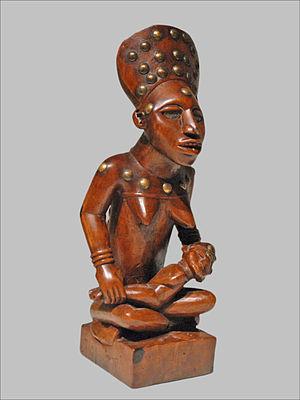
Materna est une peinture à l'huile sur toile couchée sur carton, réalisée en 1984 par le peintre congolais Frédéric Trigo Piula. Avec « Ta Télé », elles sont considérées comme les deux œuvres les plus notables de l’artiste. En effet, c'est en les exposant à Libreville au centre international des civilisations bantu, lors de la biennale de l’art Bantou contemporain en 1985, que Susan Vogel, conservatrice et experte en art africain, découvre ses travaux et le contacte à Brazzaville. C'est cette rencontre qui a fait connaître Trigo Piula sur la scène internationale.
Les Yombe forment un peuple d'Afrique centrale, établi au Mayombe, au centre de la République démocratique du Congo, dans le sud-ouest de la République du Congo et au Cabinda. Ils appartiennent au grand groupe des Kongos.
Les figures de maternités Yombé ou Phemba ou encore Kongo, sont un archétype idéalisé de la beauté féminine historique des peuples du groupe Kongo.